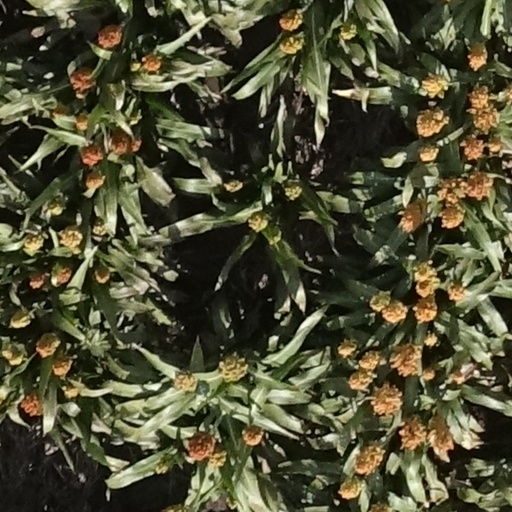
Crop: sorghum